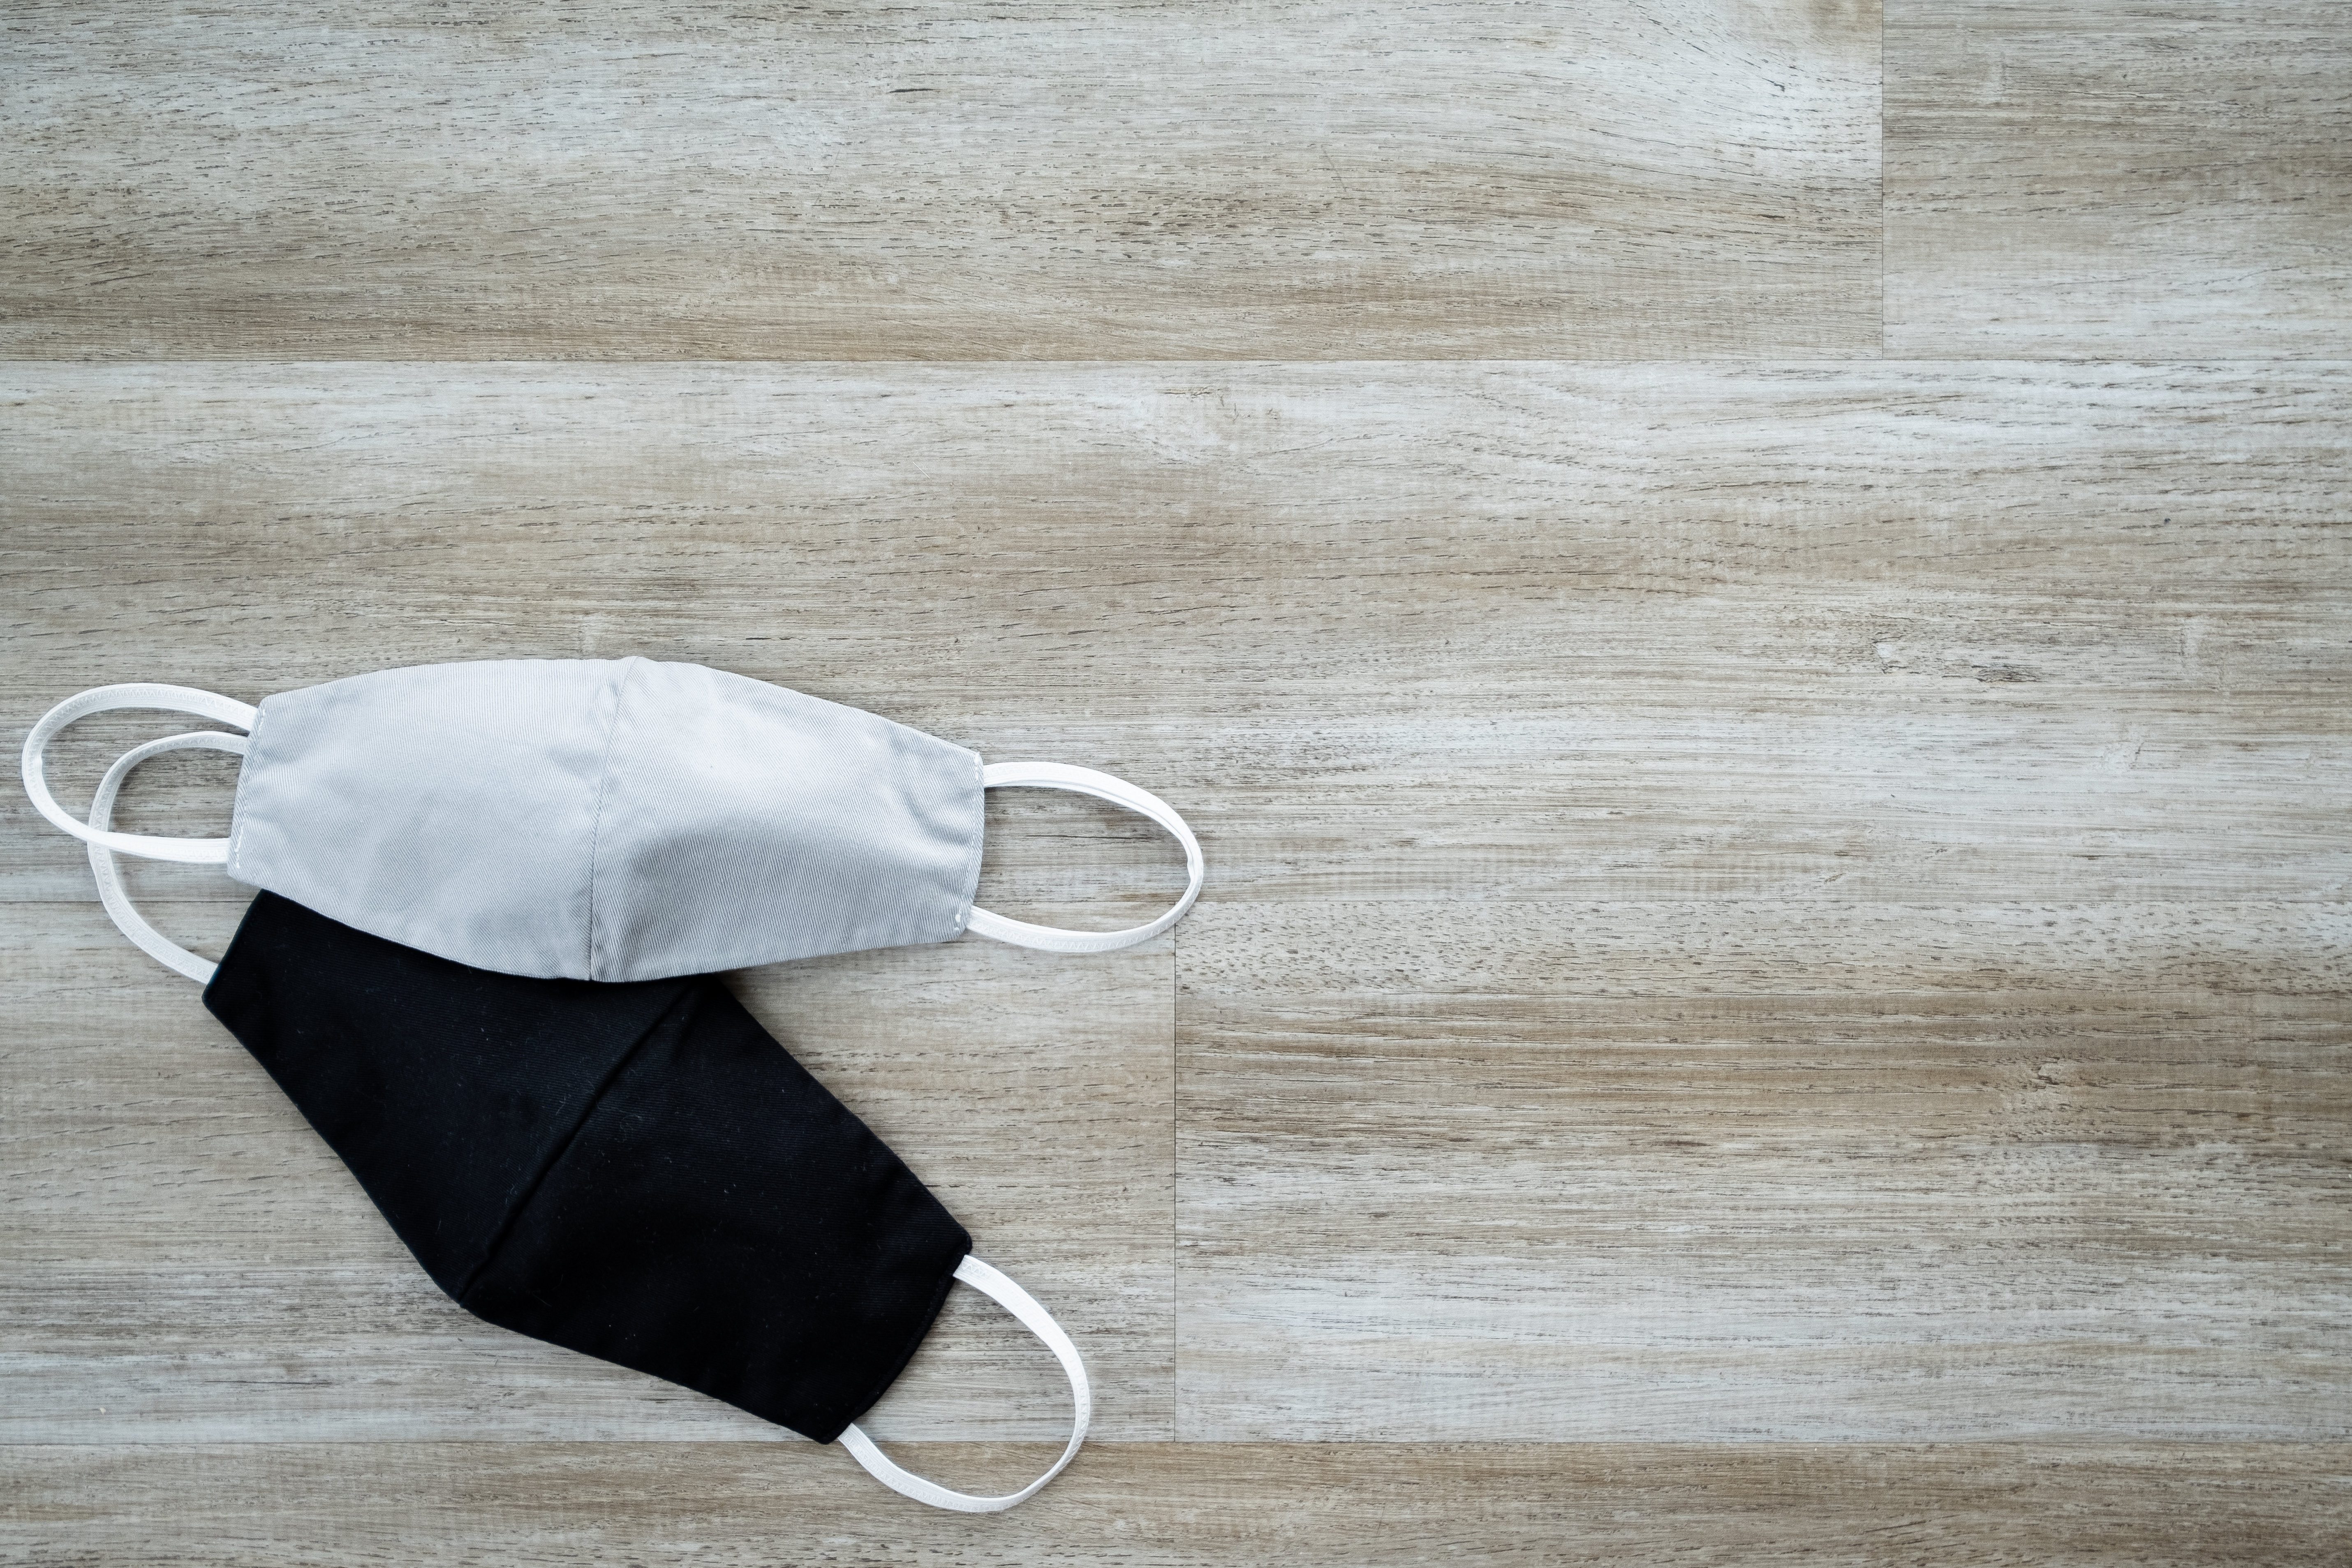
product, linens, tableware, drinkware, fashion accessory